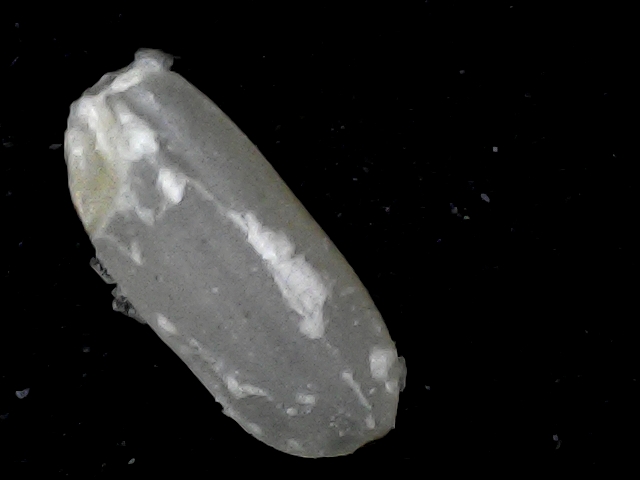
Rice variety: BR22